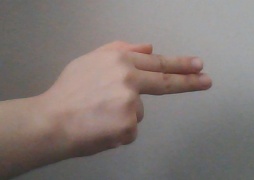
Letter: ghain